Sand Fire (2019)

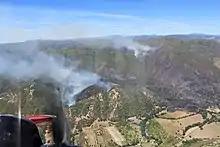
Aerial photo of the Sand Fire on June 9, 2019

The Sand Fire was a wildfire that burned in the area of Rumsey northwest of Guinda in Yolo County, California in the United States. The fire started on Saturday, June 8, 2019, at County Road 41 and Highway 16 and burned as well as seven structures. The fire was fully contained as of 7:27 am on June 15, 2019. The cause of the fire remains under investigation. The fire was the first major incident of the season, in what fire officials claimed to be an indicator of the fire season to come.